Cezary Wilk

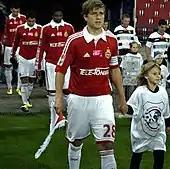
Wilk captaining Wisła Kraków

Wilk was born in Warsaw. He played in hometown's Polonia Warsaw's youth setup, but left the club in 2005 and subsequently joined Korona Kielce. Wilk played his first match as a professional on 15 October 2005, aged 19, and eventually represented his side for five years, playing 74 official games and scoring five goals. In 2007, he was loaned to ŁKS Łódź, appearing in 14 matches during his six-month spell.